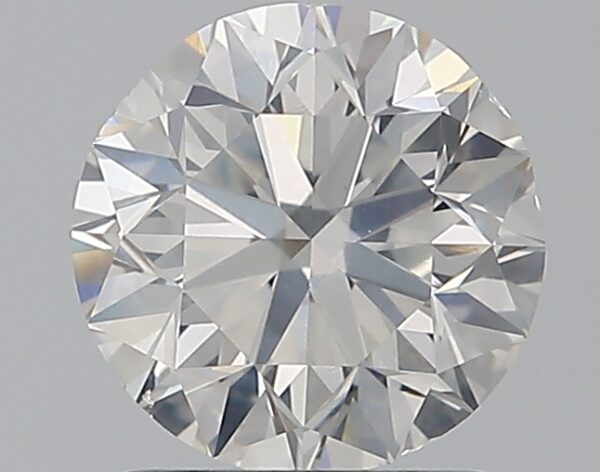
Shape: round
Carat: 1.5
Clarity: SI2
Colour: F
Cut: VG
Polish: EX
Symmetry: VG
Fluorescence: N
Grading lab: GIA
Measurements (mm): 7.07 x 7.17 x 4.6